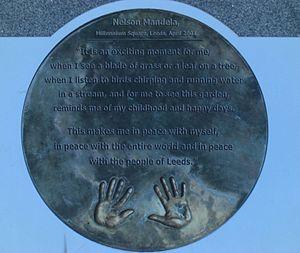
Extrait du discours de Nelson Mandela et empreintes de mains des deux maires
Les jardins Nelson Mandela sont situés à Leeds, en Angleterre. Ils ont été créés en 1983, en guise de soutien pour sa lutte contre le système de l'Apartheid en Afrique du Sud, alors qu'il est emprisonné depuis presque 20 ans. Une cérémonie en son honneur s'est déroulée en ces lieux en décembre 1983.